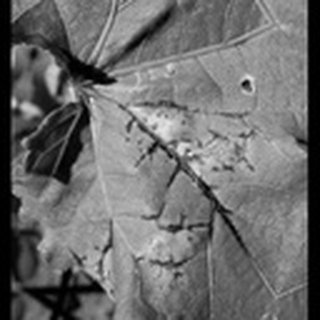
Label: cotton_bacterial_blight